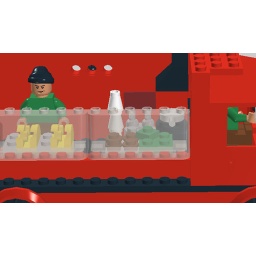
Taco assembly station withshellsground beeflettucestove, coke machine and cups in corner